Livezile, Timiș

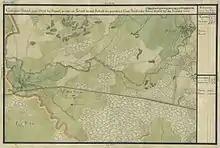
Livezile ("Dolvadia") in the "Josephinische Landesaufnahme" of 1769–1772

The first recorded mention of Livezile dates from 1332. The old name of the village is "Tolvădia", derived from the German "Tolwad". In the Middle Ages it belonged to Temes County, and around 1462 it was the property of Bergsoy Hagymás of Berecks (Beregsău). At the 1717 census, carried out shortly after the expulsion of the Turks from Banat, Tolvădia had 30 houses and belonged to Ciacova District. Ecclesiastically, Tolvădia was a branch of the Catholic parish of Ofsenița in the 19th century.